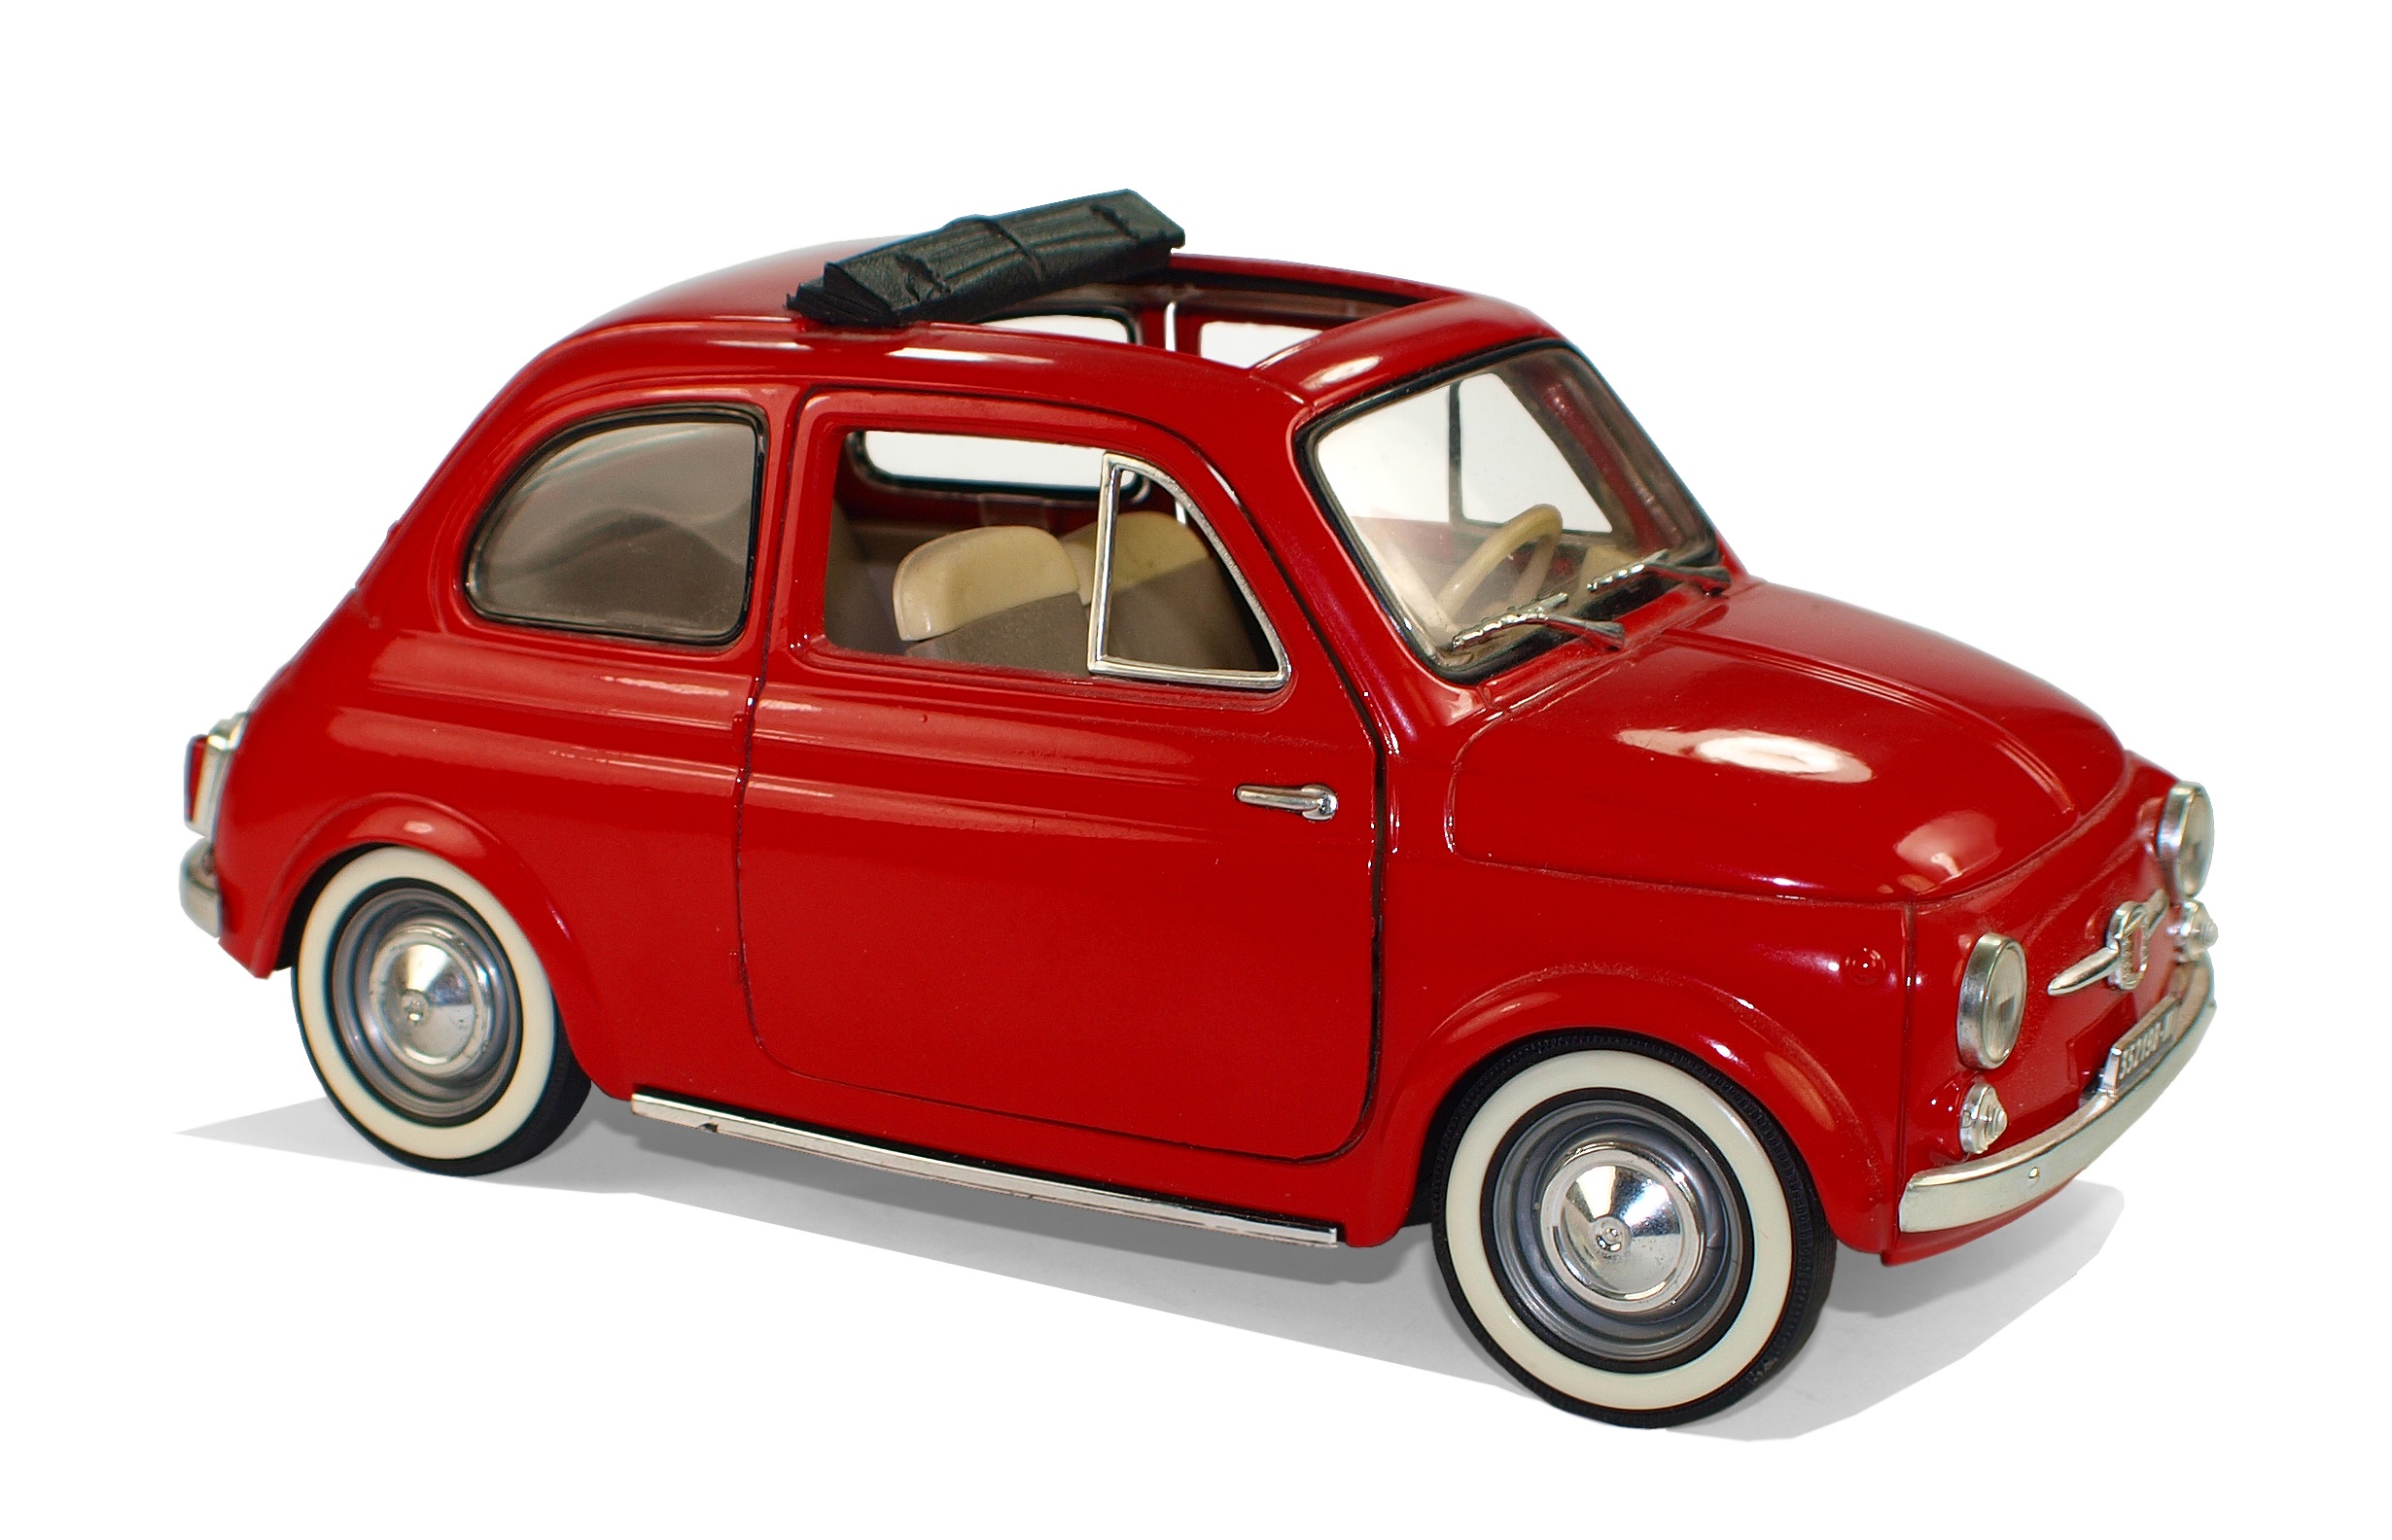
car, vehicle, leisure, fiat 500, fiat, model cars, collect, hobby, city car, model car, land vehicle, automobile make, compact sport utility vehicle